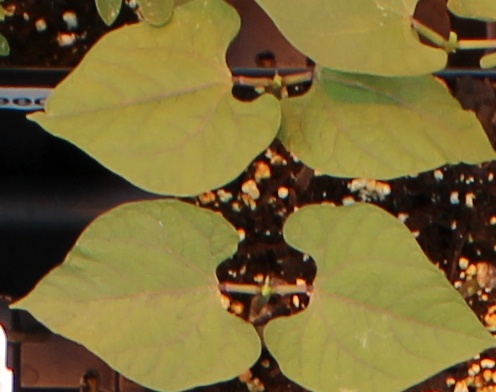
Label: Blackbean